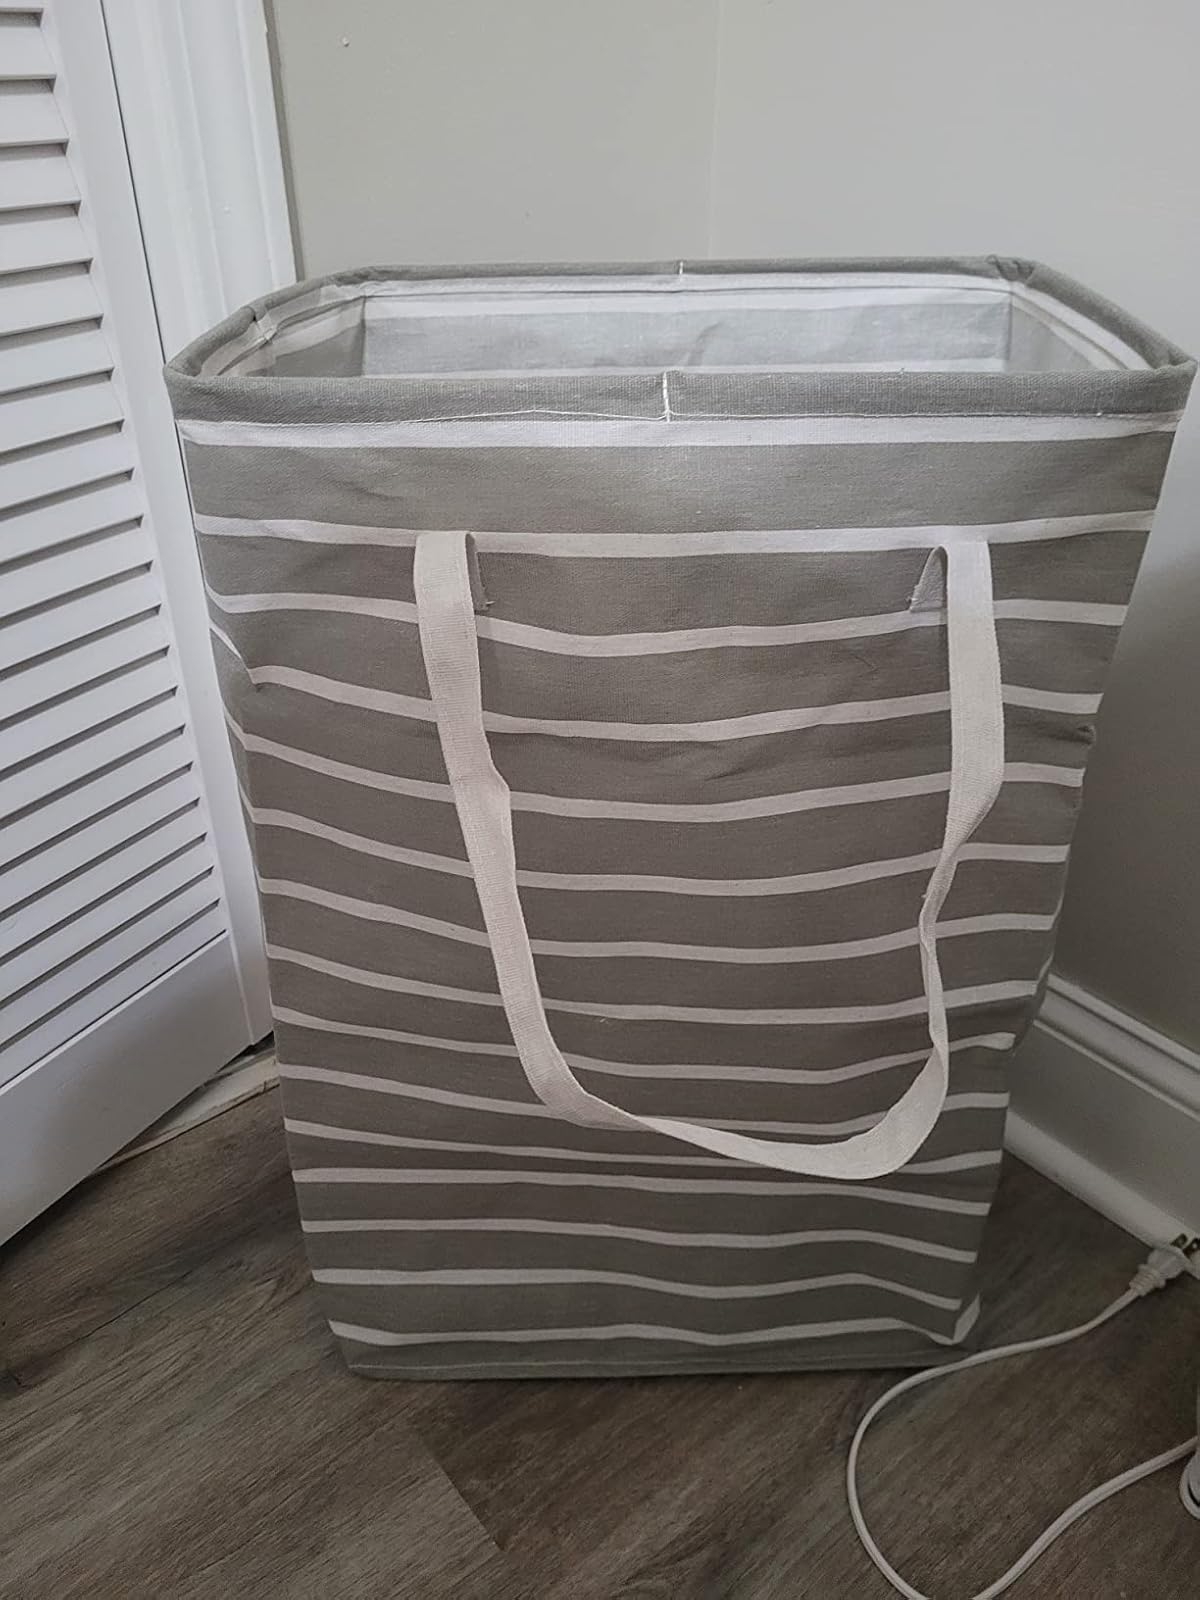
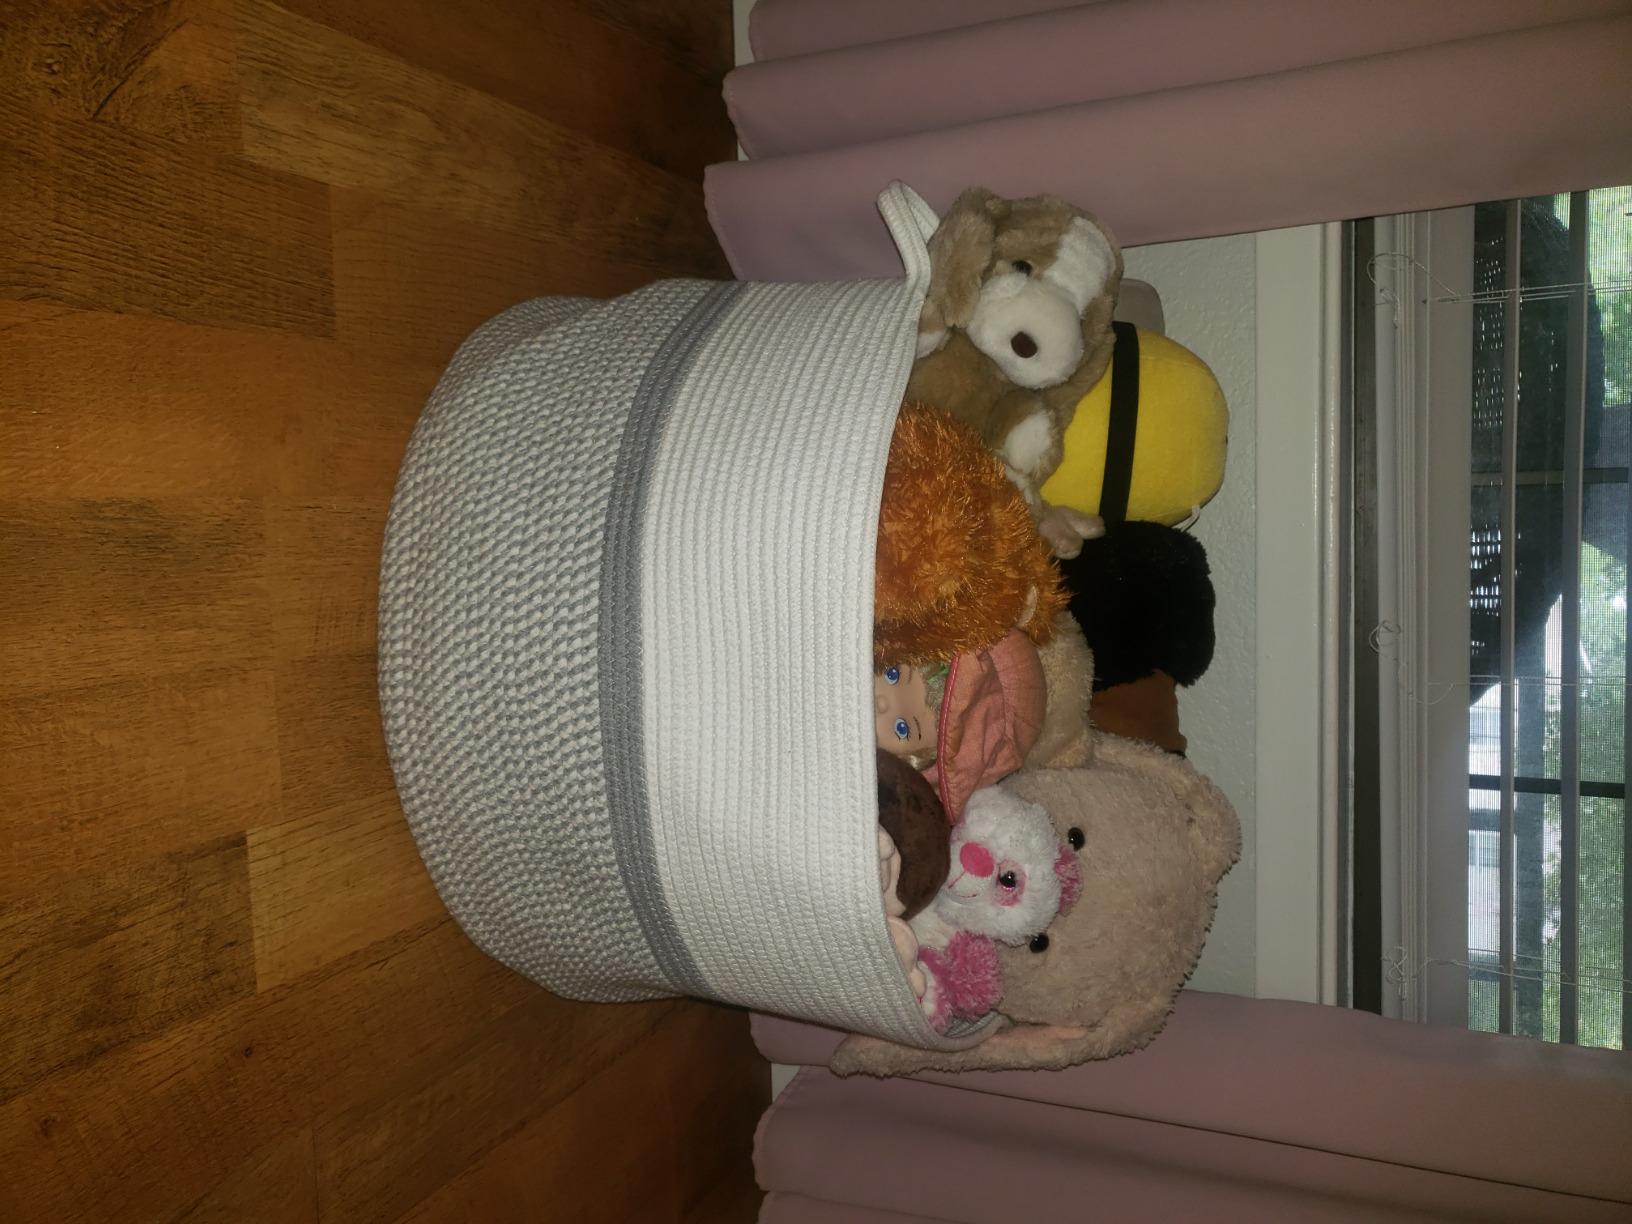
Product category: items_hamper
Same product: no